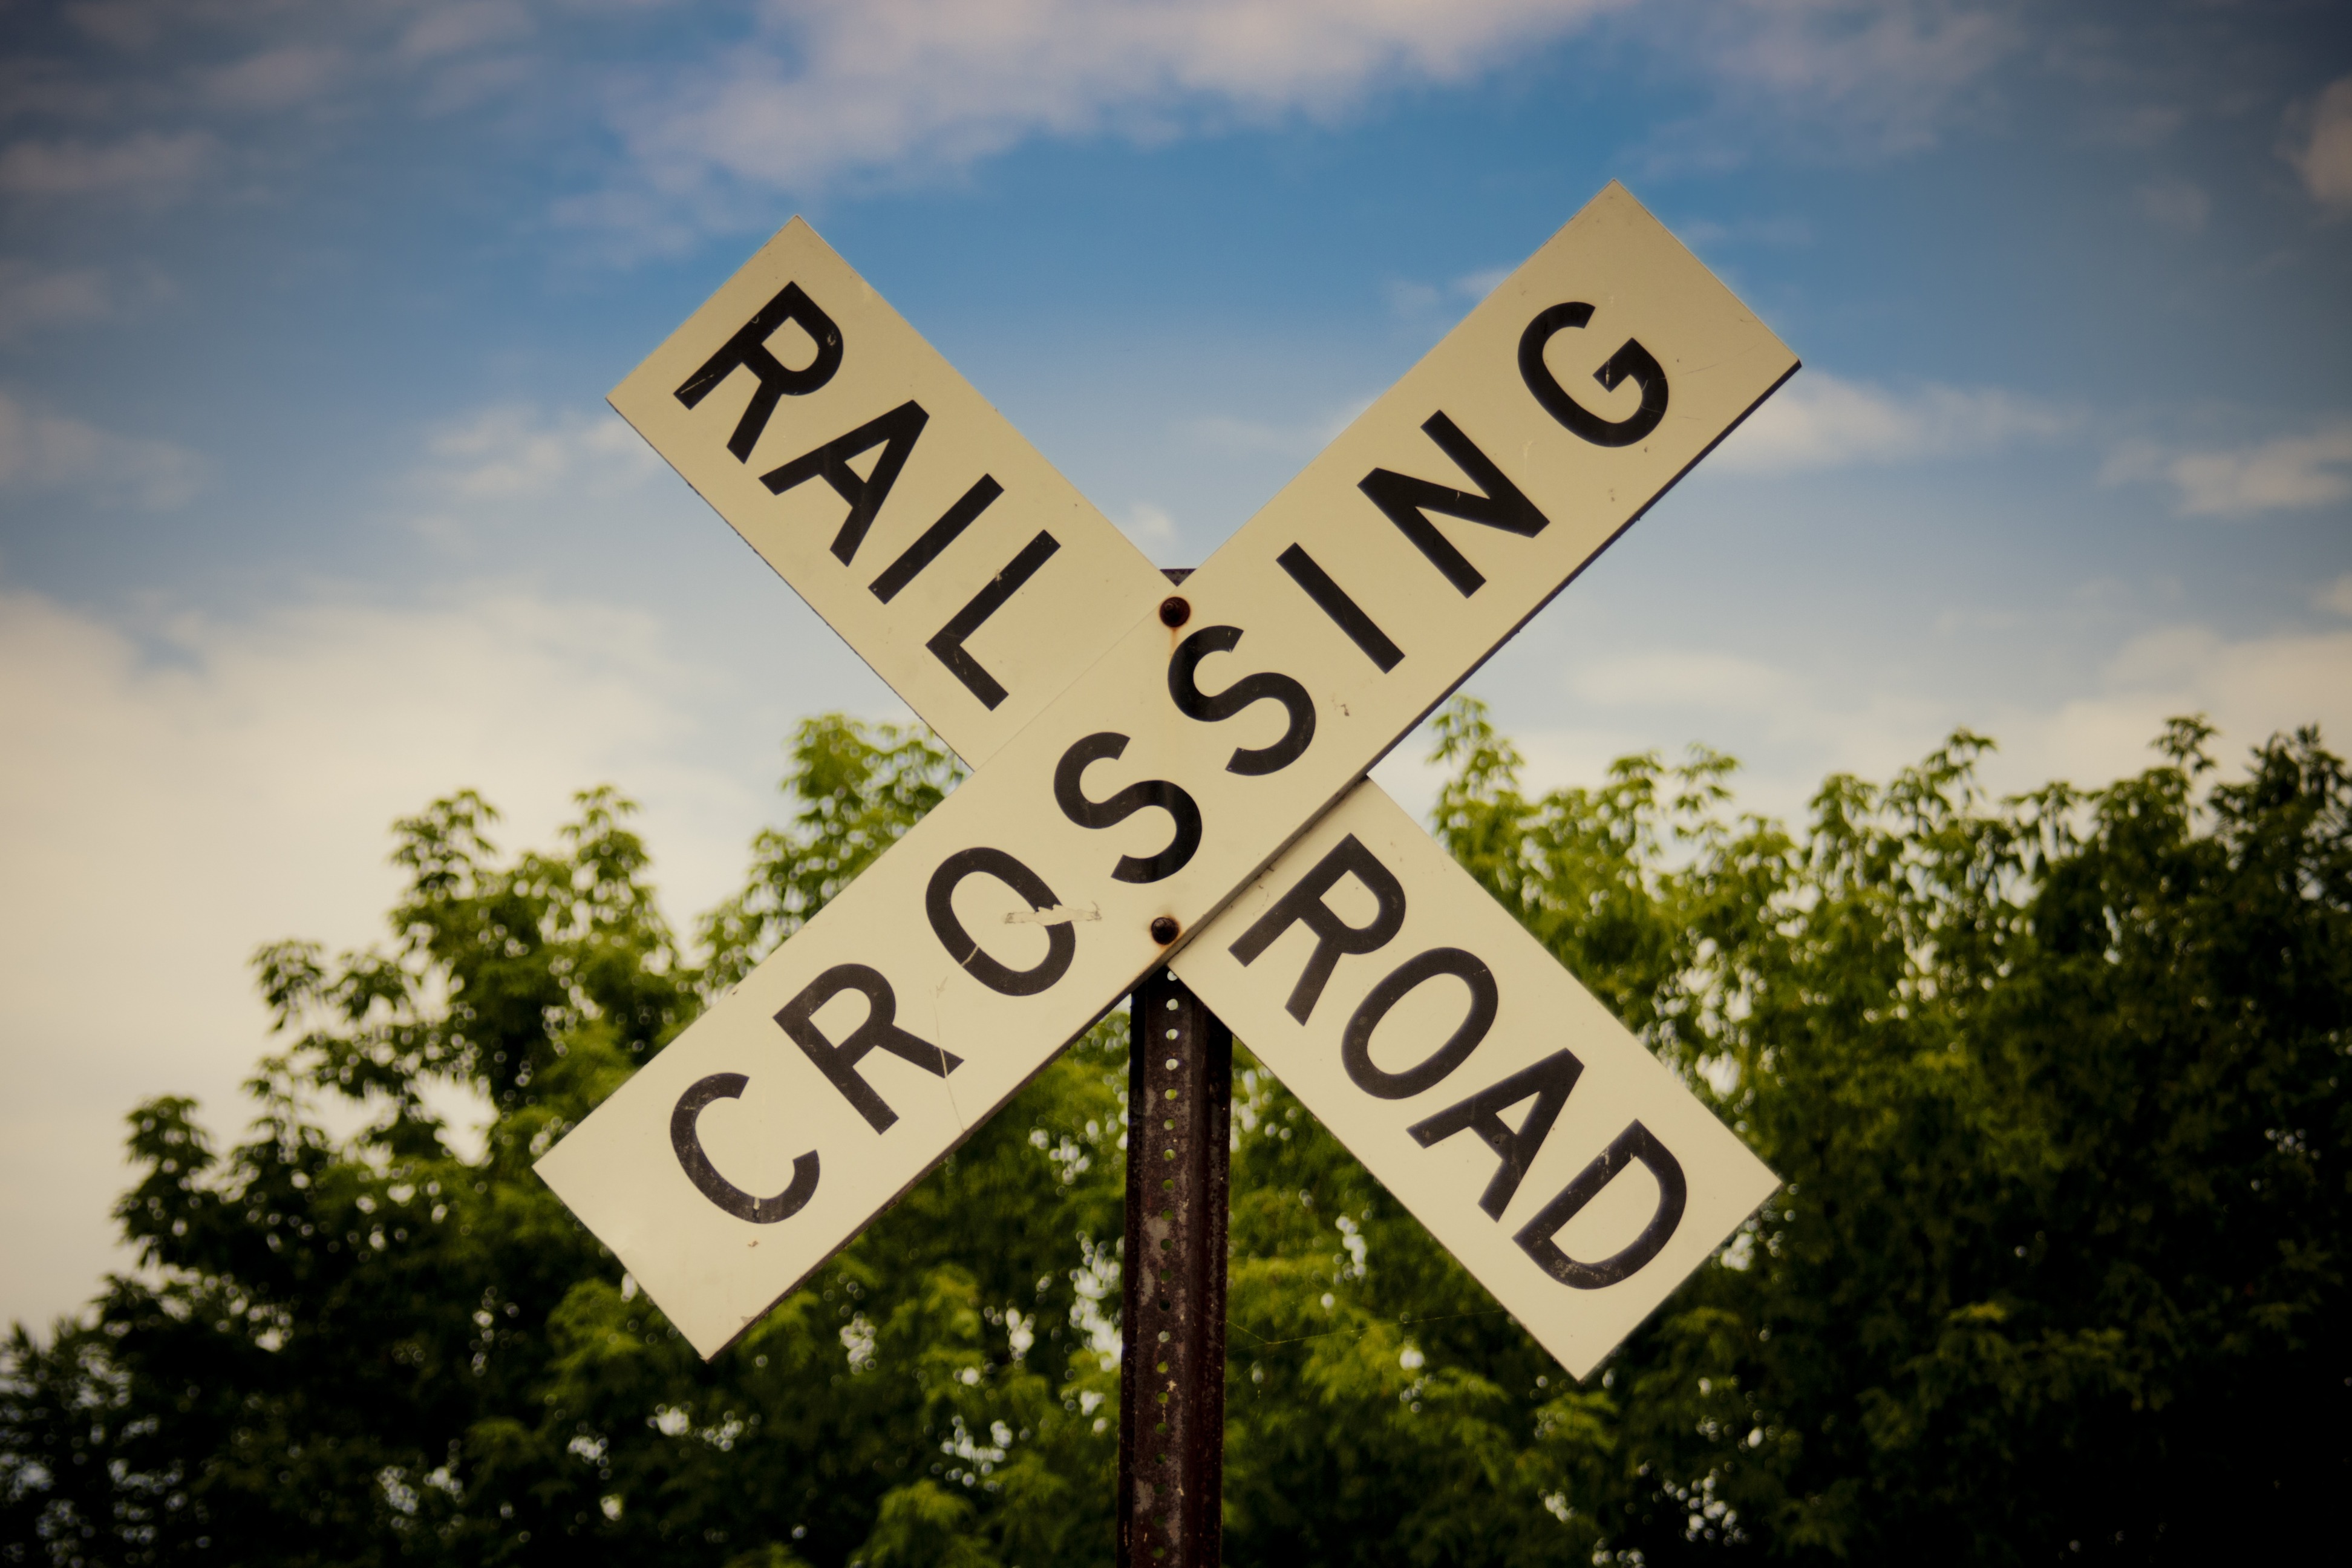
railroad, crossing, number, old, rail, sign, symbol, street sign, signage, font, safety, traffic sign, railroad crossing